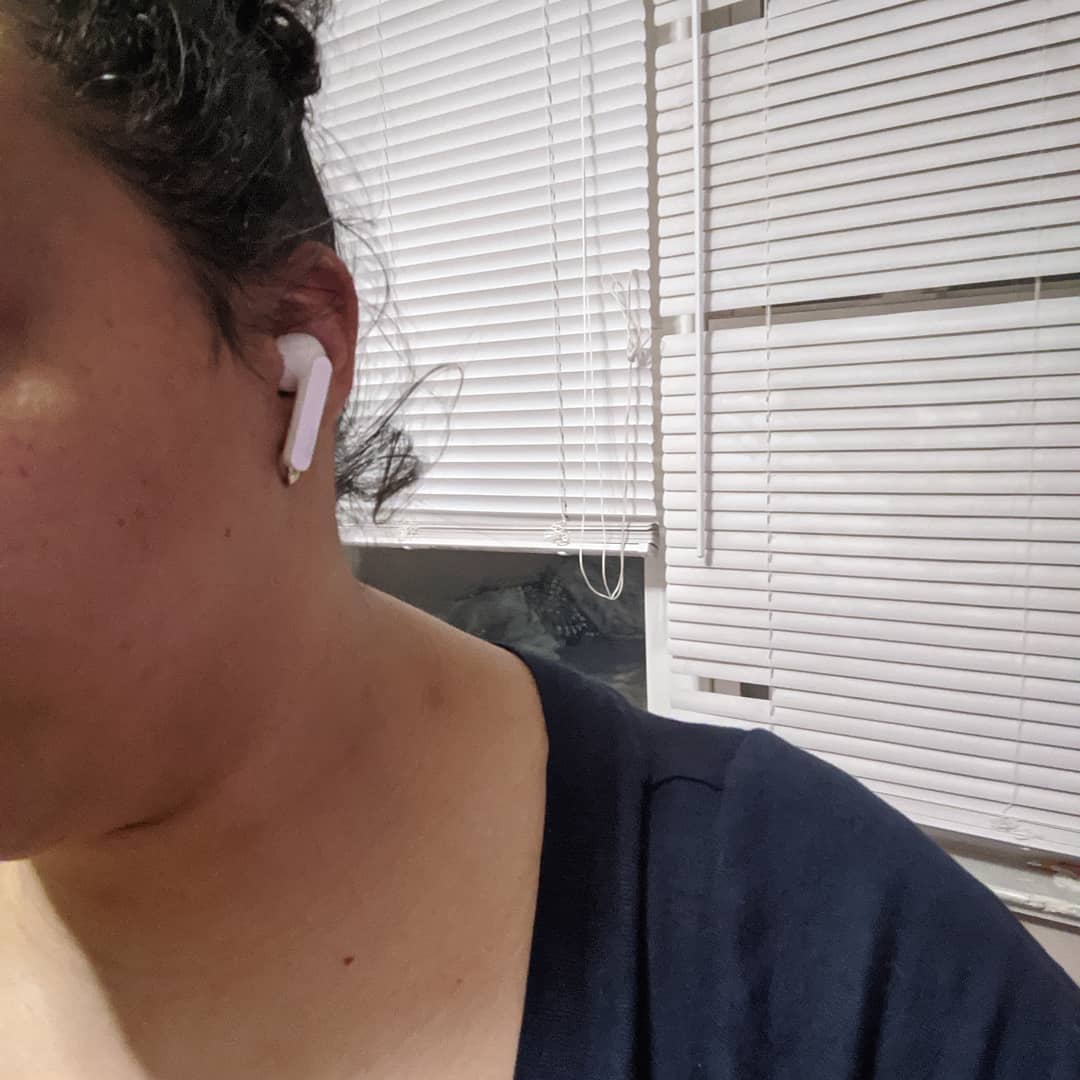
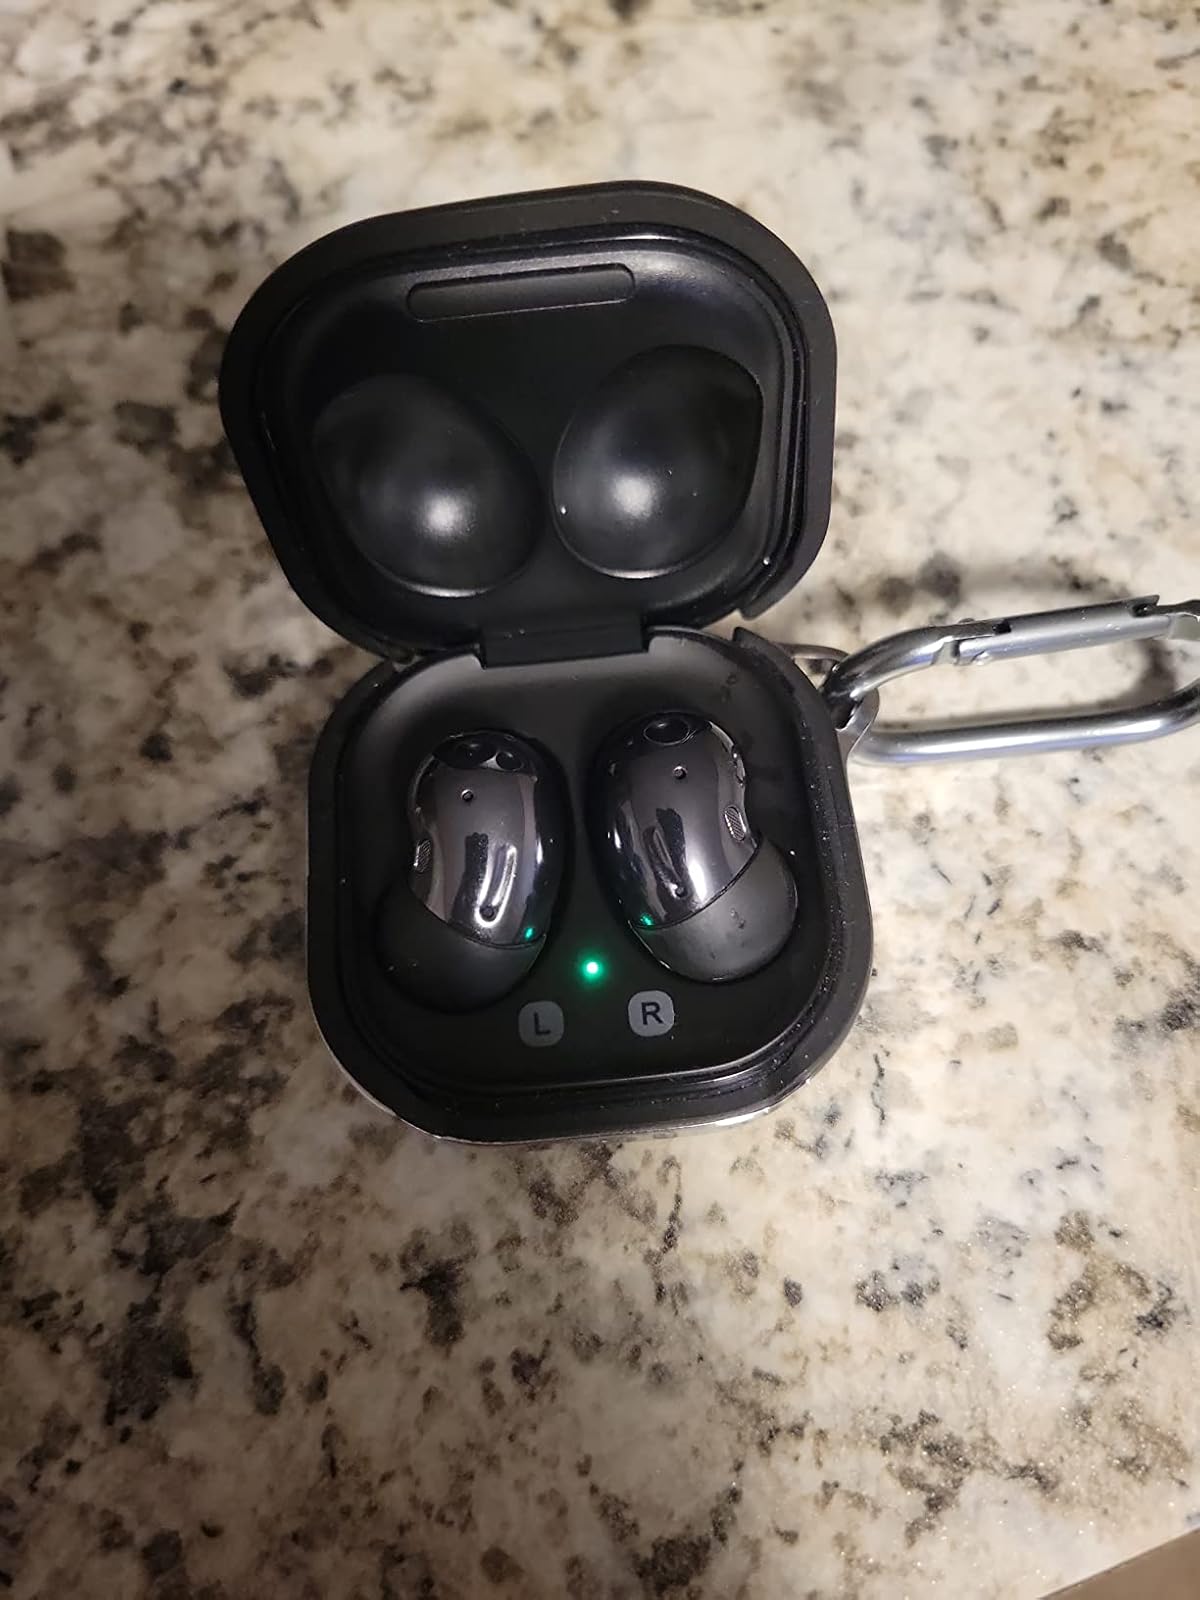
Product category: earbuds
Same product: no